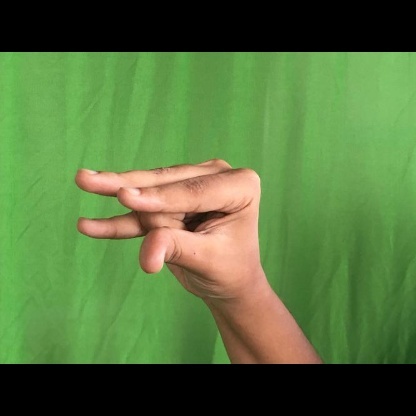
Mudra: Kangulam